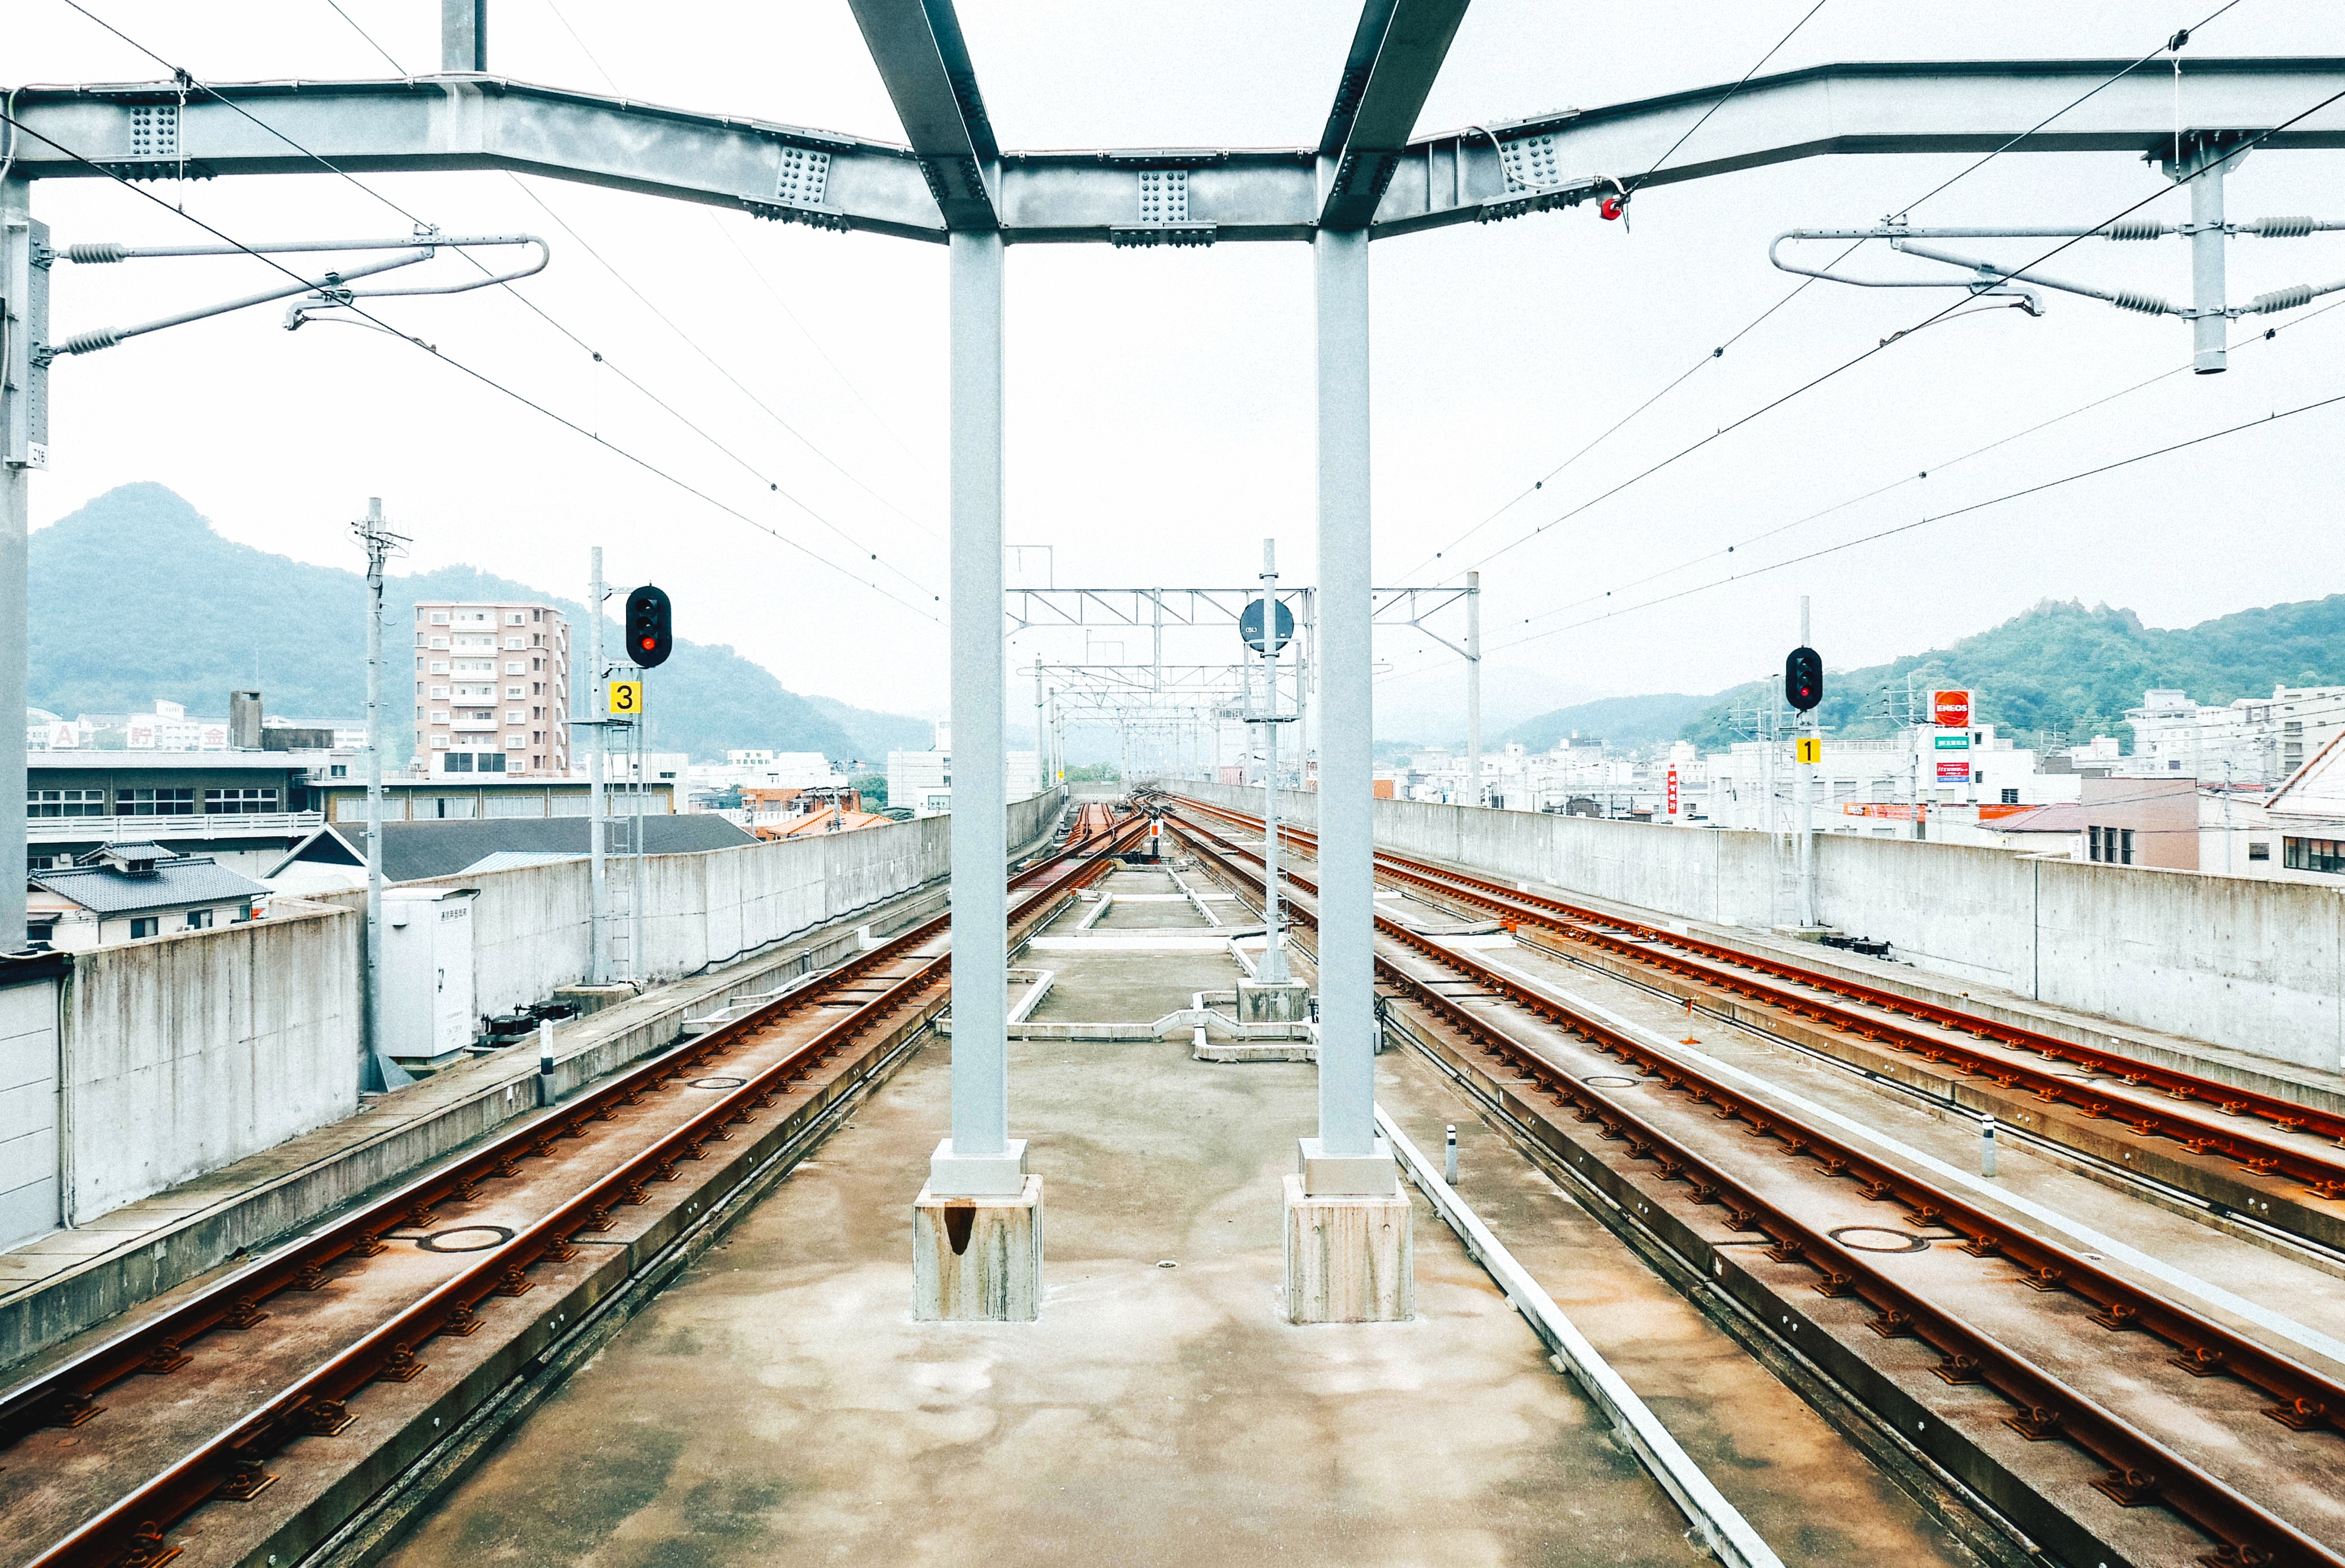
track, train, transport, line, vehicle, train station, public transport, rail transport, rolling stock, metropolitan area, high speed rail